List of Himalayan monasteries and shrines

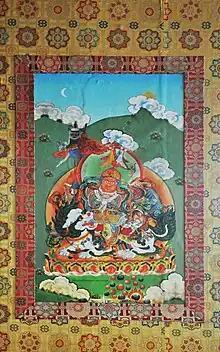
Thangka at Ralang Monastery

These ritualistic places are an integral part of Tibetan Buddhist monasteries and are used by monks and laypeople alike to connect with their spiritual practice and the teachings of Buddhism